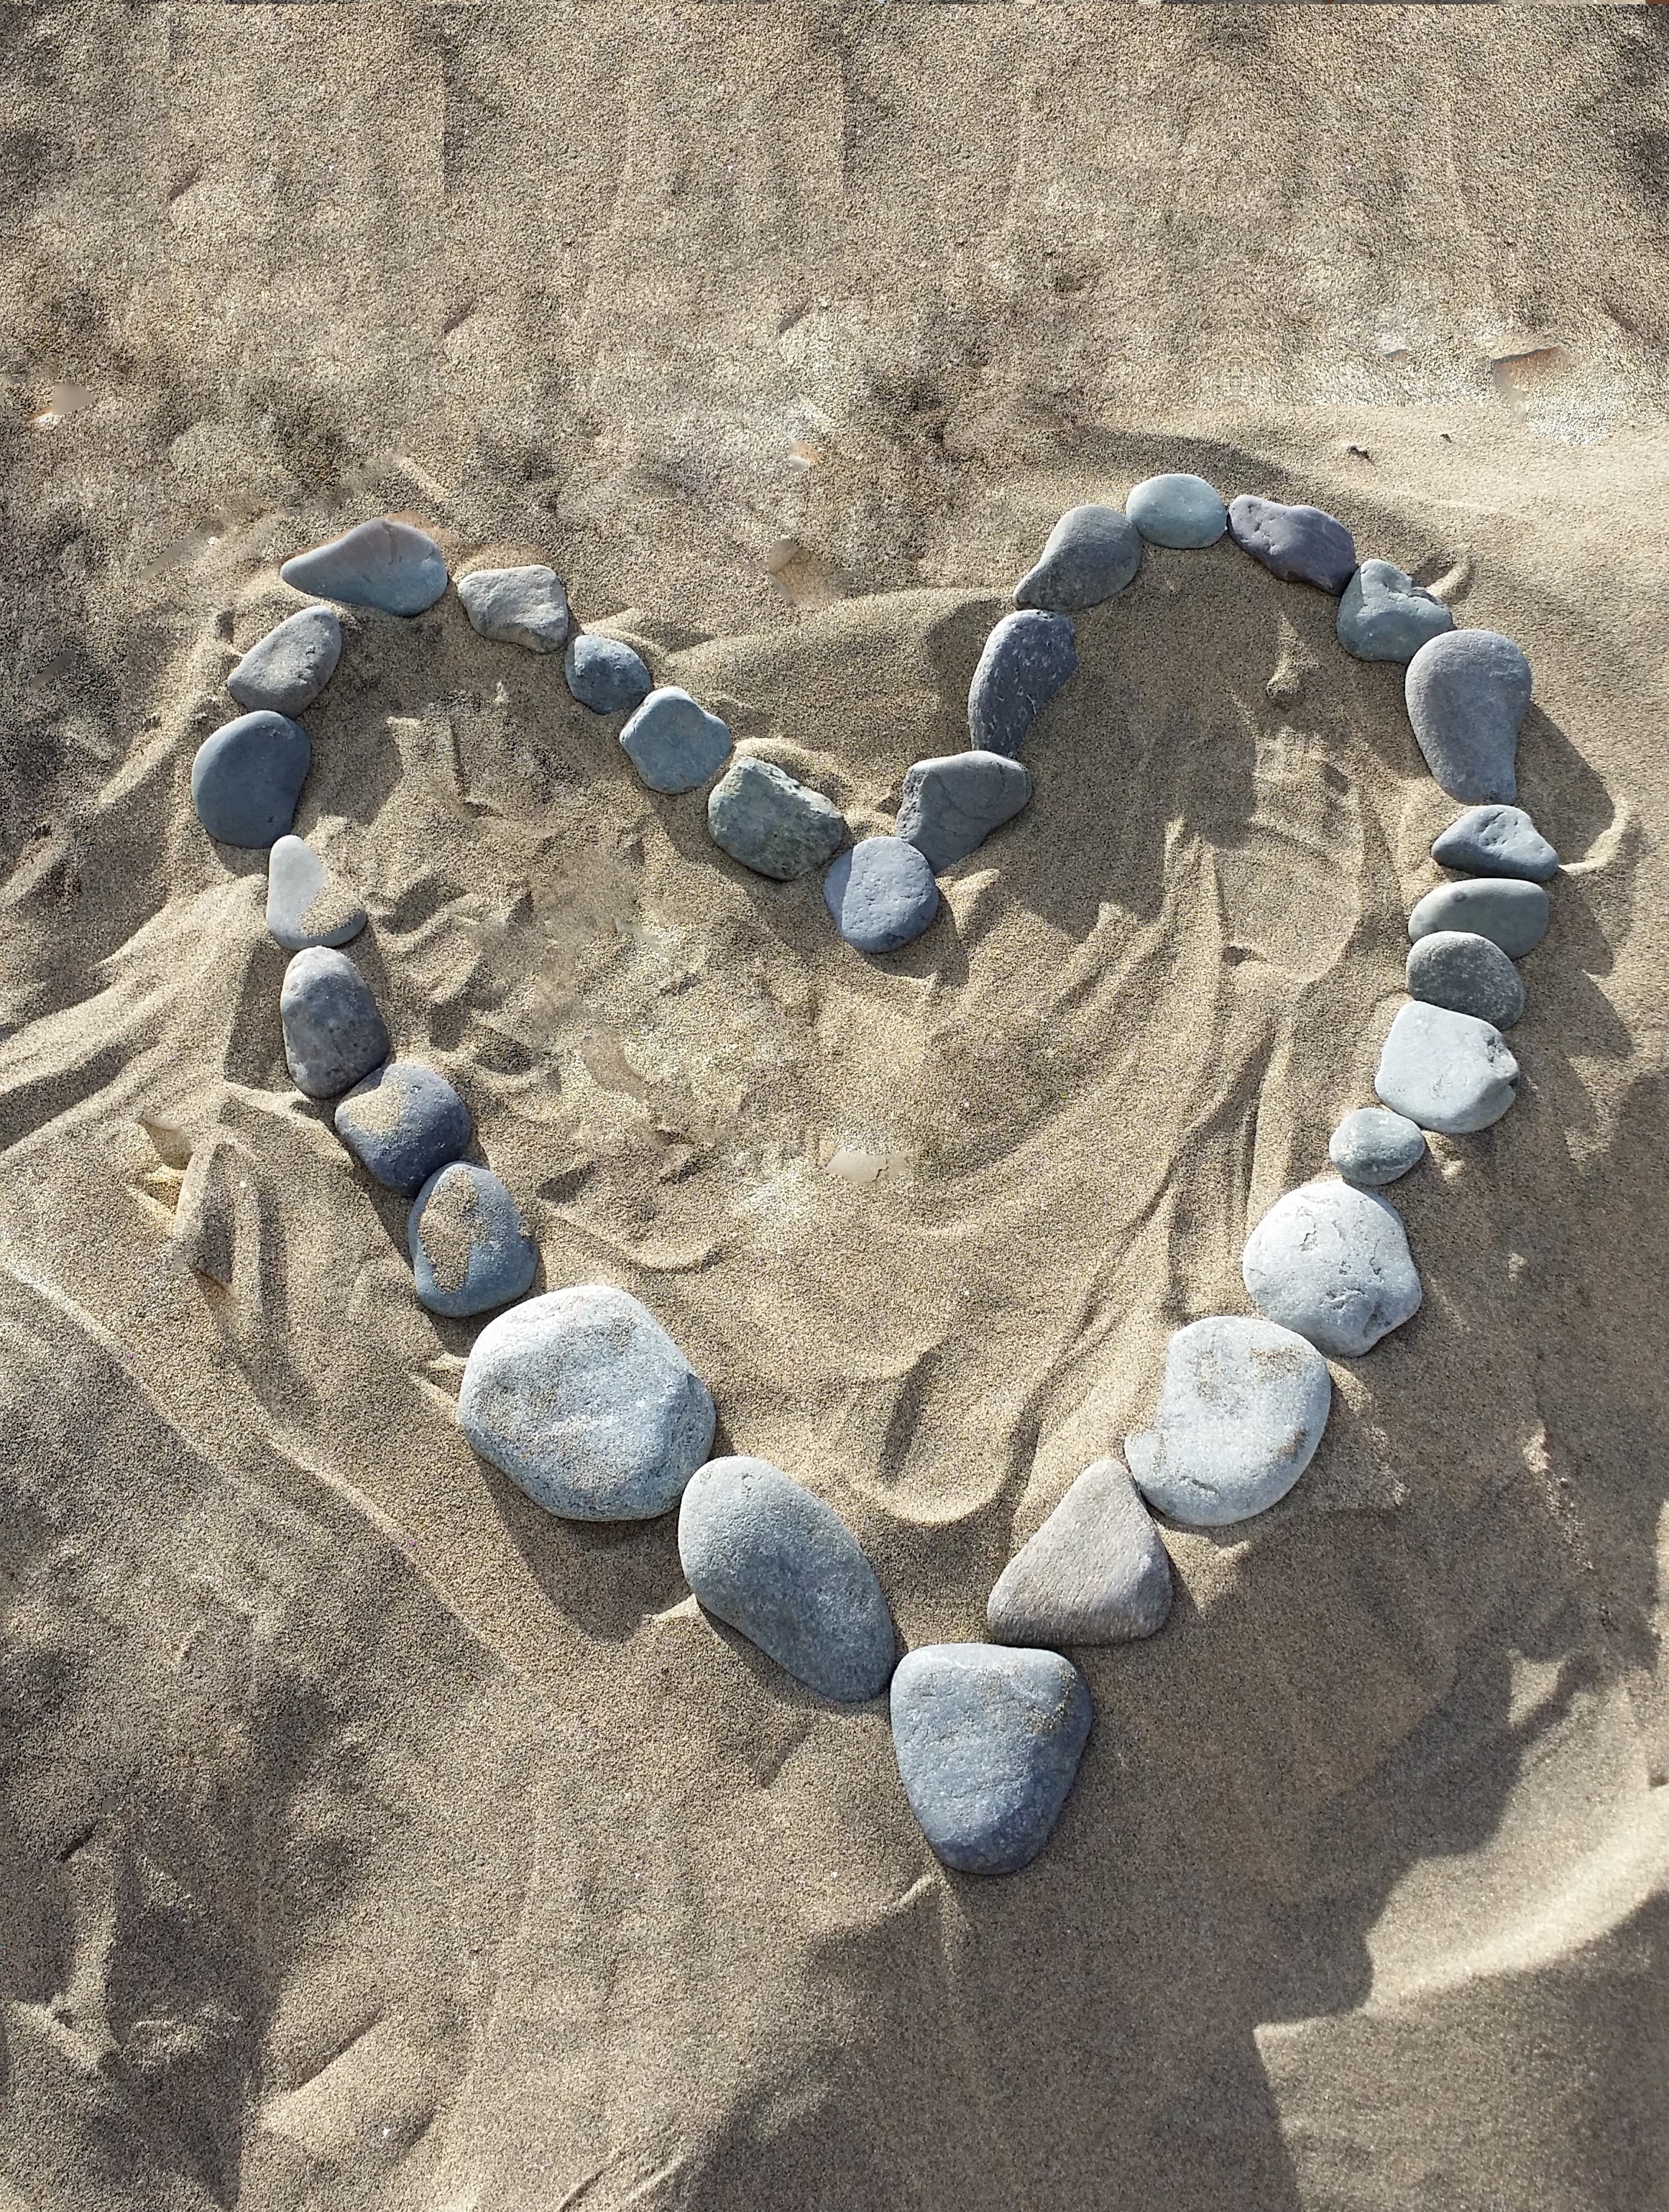
sand, rock, summer, heart, blue, material, jewellery, stones, fashion accessory